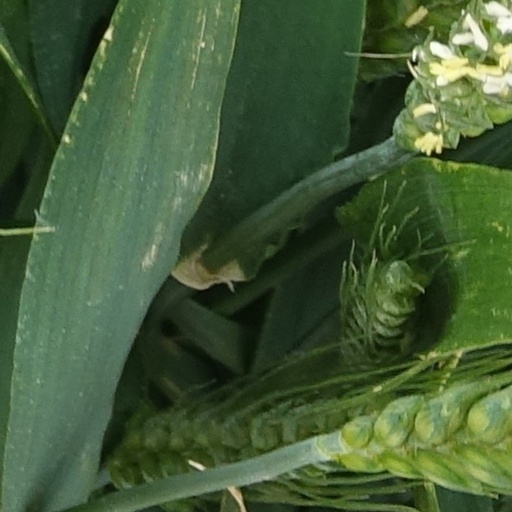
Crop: wheat